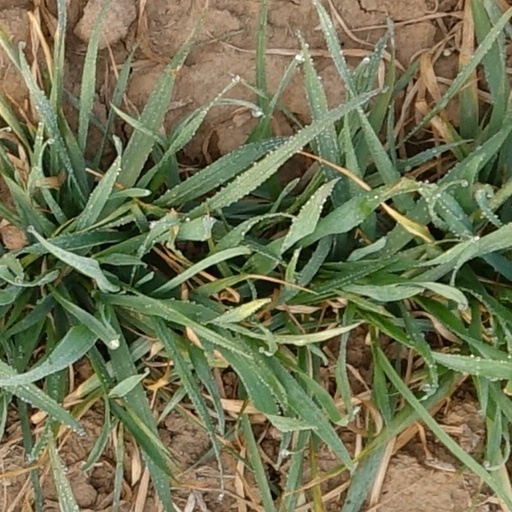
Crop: wheat